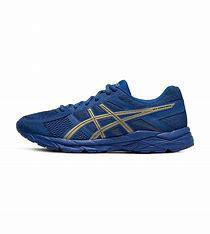
Brand: Asics
Model: Gel Contend 4